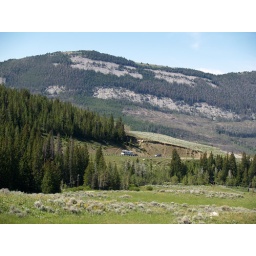
Salvage logging of forest damaged by pine beetle